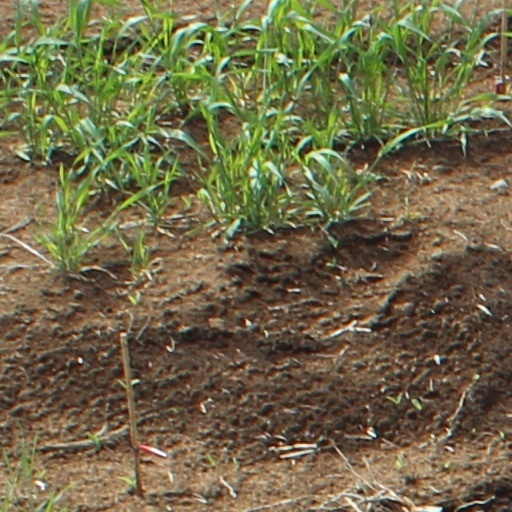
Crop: wheat